Alex Laing (rugby union)

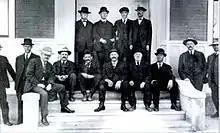
A photograph taken in 1912 entitled Founders of Buffalo. Alex Laing is fourth from the left on the bottom row

During the 1888 tour, after the Brisbane match, Laing's Hawick teammate Bob Burnet made his made up to stay in Australia. Alex along with his other Hawick teammate Willie Burnet, returned to face questioning about their amateur status in Glasgow as soon as they returned. Along with the rest of the tour party, they were found not to have contravened the rules and in late November 1888 they returned to Hawick, apparently to a hero’s welcome. Laing emigrated in November 1889 to Buffalo, Wyoming, where he and Willie Burnet set up a successful sheep farming ranch. In Wyoming he married Flora, herself from Wyoming but whose father was from Canada and whose mother was from North Carolina. They had at least two daughters in Wyoming, Elizabeth and Margory. Laing was naturalized as a citizen of USA in November 1898 before the District Court of Sheridan County, Wyoming. By 1920 he had lived uninterruptedly in buffalo for 31 years where he had established himself as a stock grower, specializing in sheep, although in 1920 he did apply to import into the USA a shipment of pure bred cattle from Scotland.